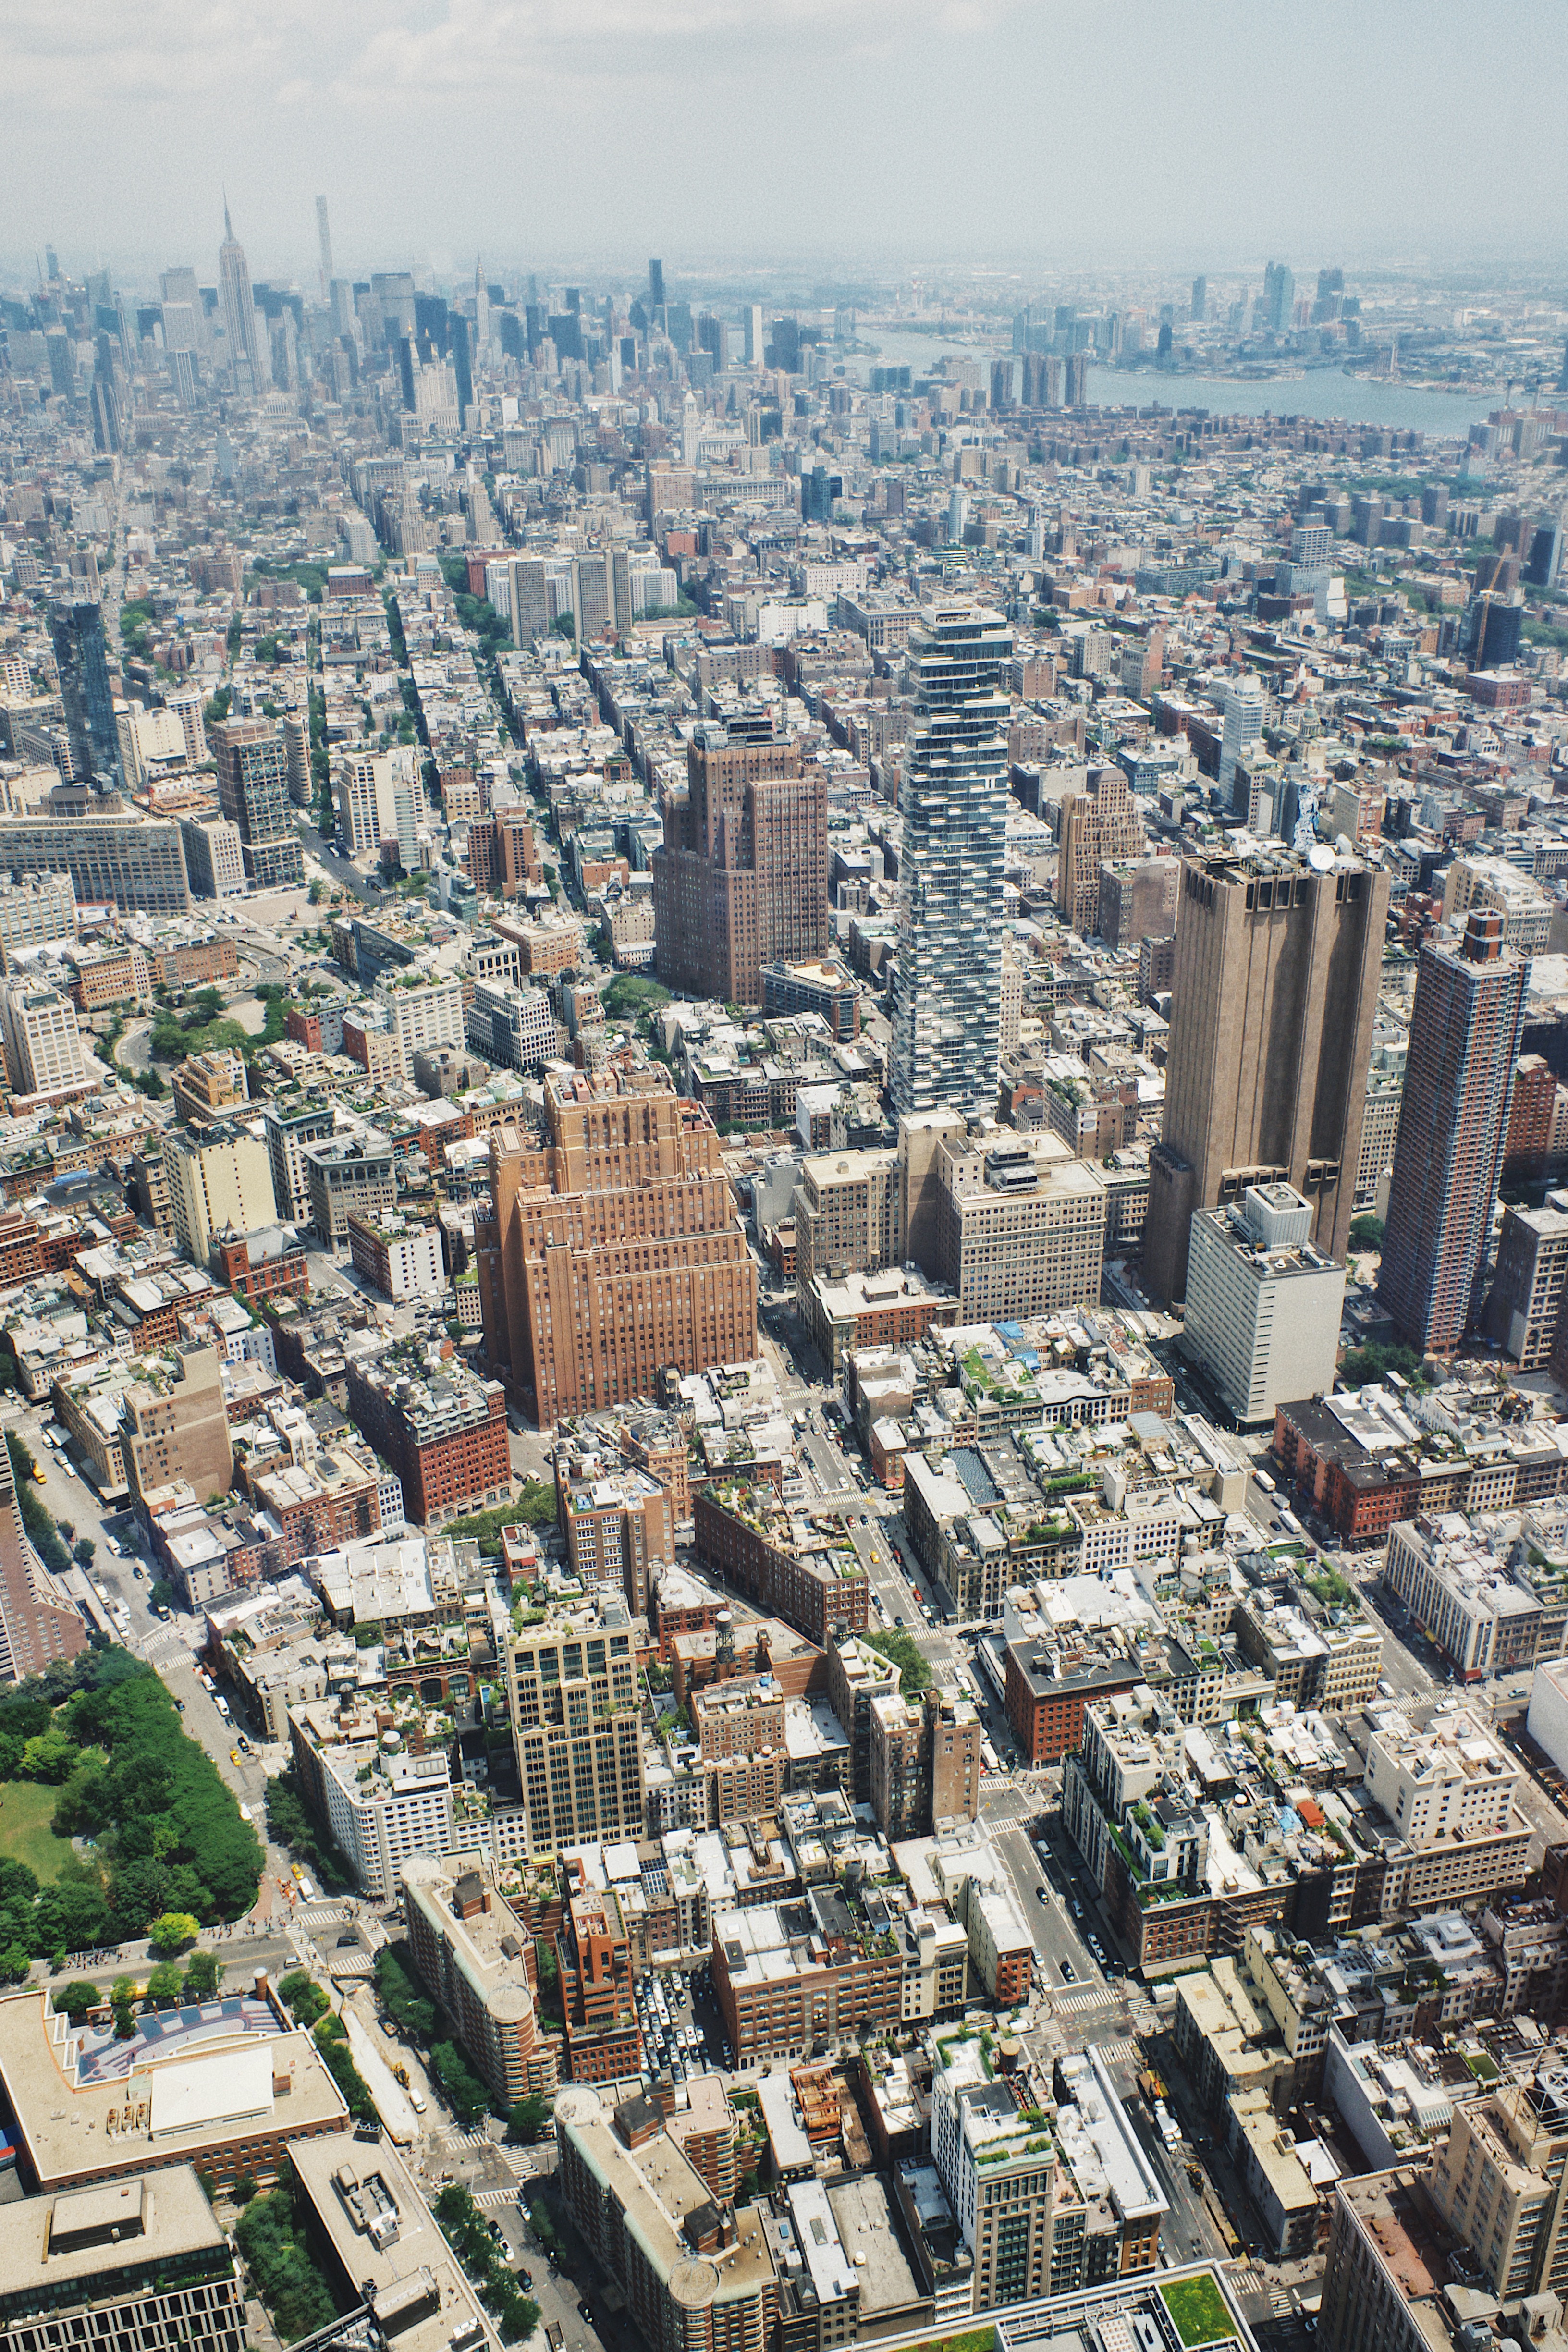
sky, skyline, building, city, skyscraper, cityscape, downtown, daytime, suburb, tower, landmark, tower block, metropolis, neighbourhood, bird's eye view, aerial photography, urban area, urban design, residential area, metropolitan area